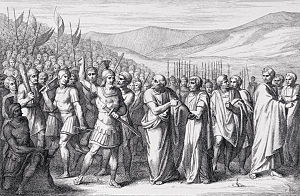
Secessio plebis
Secessio plebis, gravering af B. Barloccini, 1849.
Secessio plebis var en uformel magtudøvelse af plebejerne i den romerske republik, en slags strejke. Under en secessio plebis ville plebejerne ganske enkelt forlade byen i stort tal og overlade al drift til patricierne. Af den grund betød en secessio at alle butikker og virksomheder blev lukket, og bydriften ophørte. Det var et vigtigt våben under stænderkampene, hvor plebejerne kæmpede om at få de samme politiske rettigheder som patricierne. Da plebejerne udgjorde majoriteten af bybefolkningen og stod for al produktion, måtte patricierne give efter.